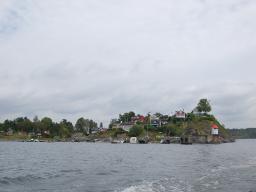
Label: Background_without_leaves